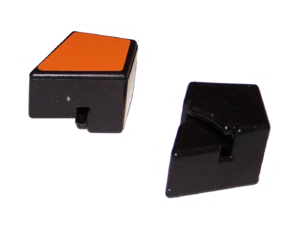
2 de 8 cubes de coin d'un Square One